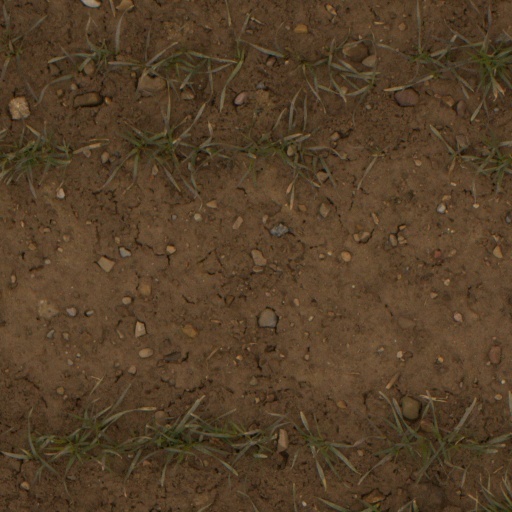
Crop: wheat